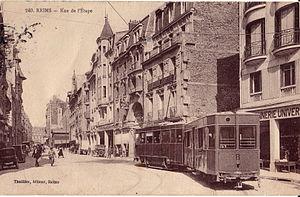
Carte postale ancienne éditée par Thuillier à Reims, n°240 :REIMS - Rue de l'Etape
L'ancien tramway de Reims est un ancien réseau de tramway, initialement à traction hippomobile, puis à traction électrique, qui a circulé dans la ville de Reims de 1881 à 1939.